Bade Baba Temple

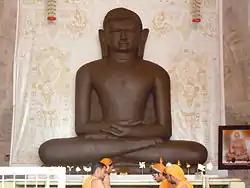
The famous "Bade Baba" idol inside temple

Bade Baba Temple, Kundalpur is a temple in Kundalpur, a pilgrimage town for Jains, in Damoh district of Madhya Pradesh. It is 35 km from Damoh. The Bade Baba Temple was formally known as Shri Digamber Jain Siddha Kshetra Kundalpur.